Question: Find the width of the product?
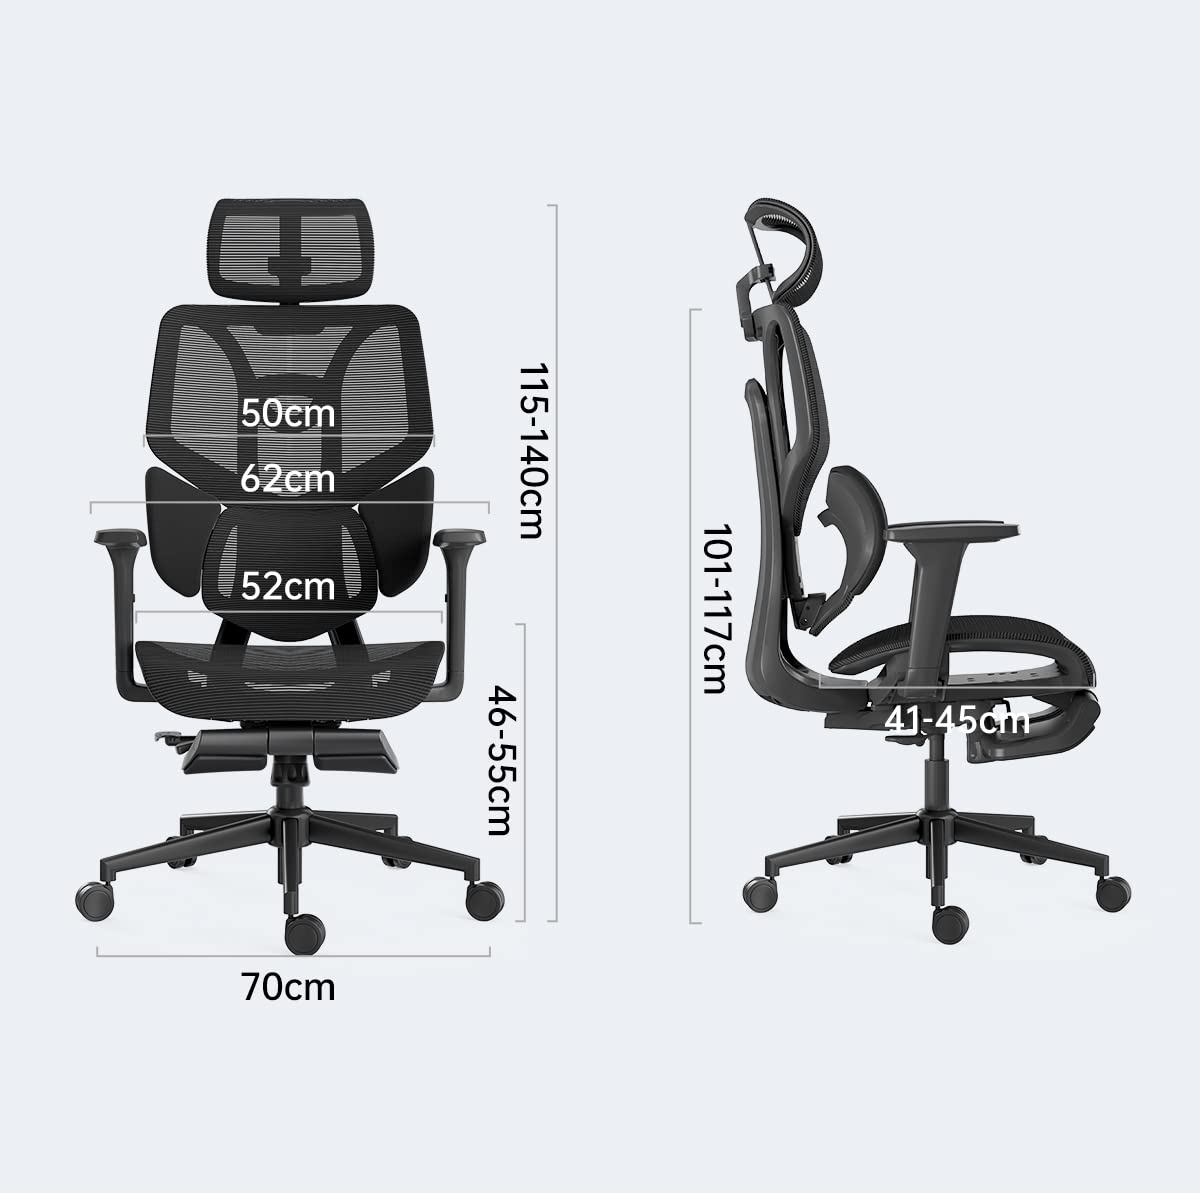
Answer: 70.0 centimetre